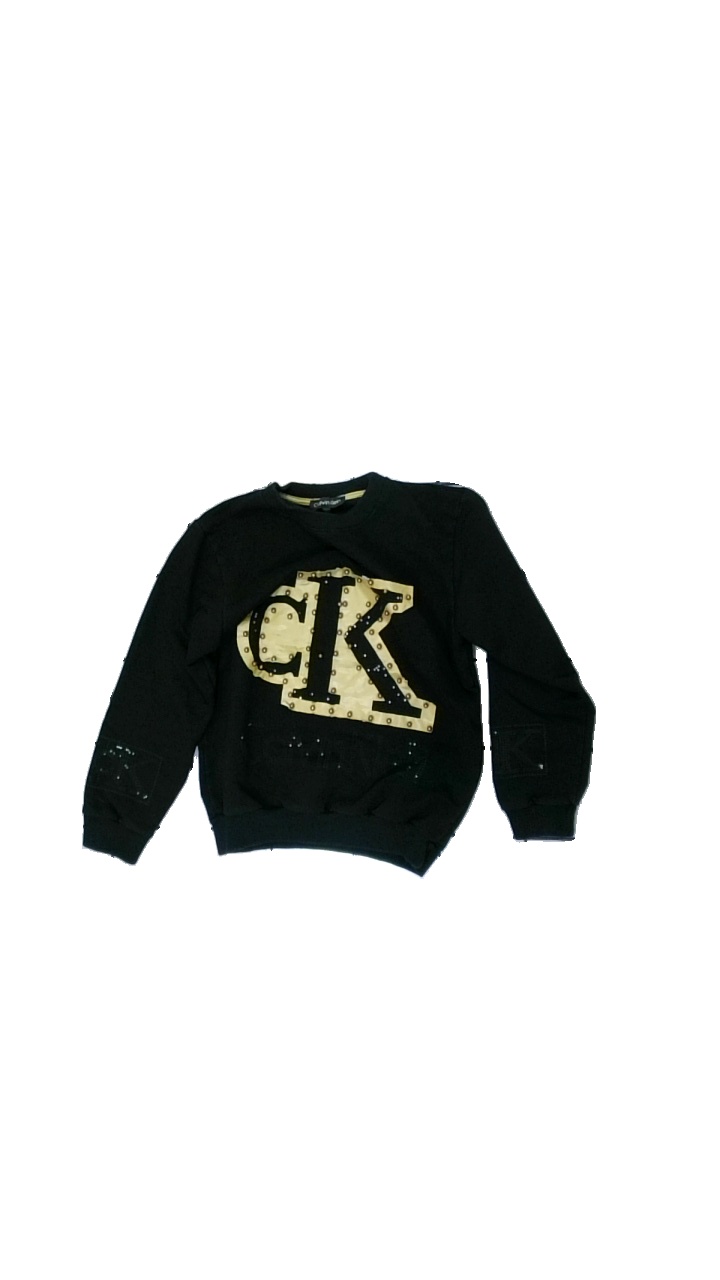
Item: Cardigan (Children)
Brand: Calvin Klein
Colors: Black, Yellow
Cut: Loose
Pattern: Logo print
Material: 100% cotton
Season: All
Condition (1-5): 1
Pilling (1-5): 4
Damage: damaged prints
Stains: Minor
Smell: Minor
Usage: Export
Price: <50